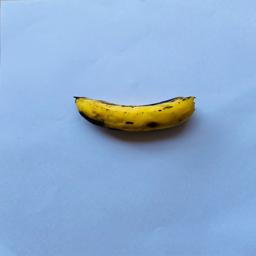
Banana variety: Sabri Kola